Jasper van der Lanen

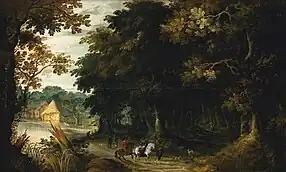
"Landscape with travellers in a forest"

In 1624 he married Elisabeth Rombouts. Abraham Govaerts acted as one of the witnesses at the wedding. Like van der Lanen, Abraham Govaerts was a young landscape painter and the two men were close friends. After the premature death of Abraham Govaerts on 9 September 1626, van der Lanen was one of the artists who were tasked with completing the works left unfinished by Govaerts. The other artists were Alexander Keirincx, Jasper (or Kasper) Adriaenssens, Nicolaes Aertsens, Antoon Bellieur, Peter Meulevelt and Jan Viers.